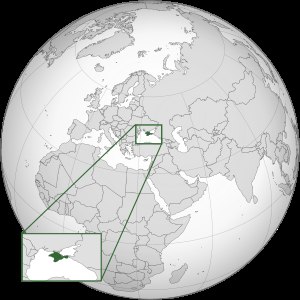
Krim
Krims beliggenhed i Europa.
Krim er en halvø ved den nordlige bred af Sortehavet. Før 1954 tilhørte Krim den russiske sovjetrepublik, hvor Khrusjtjov overdrog Krim til den Ukrainske SSR, og blev efter Sovjetunionens opløsning en del af republikken Ukraine. I 2014 blev Krim de facto optaget i Rusland efter en omstridt folkeafstemning.